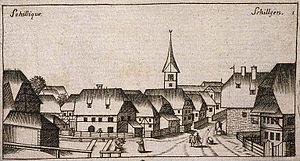
Schillique = Schilligen. Bibliothèque nationale et universitaire de Strasbourg
Schiltigheim [ ʃiltigaɪm] est une commune française située dans le département du Bas-Rhin, en région Grand Est.